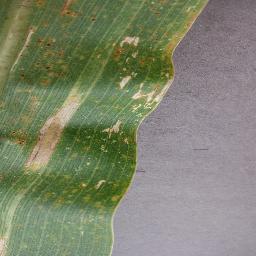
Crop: corn
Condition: (maize)_northern_blight